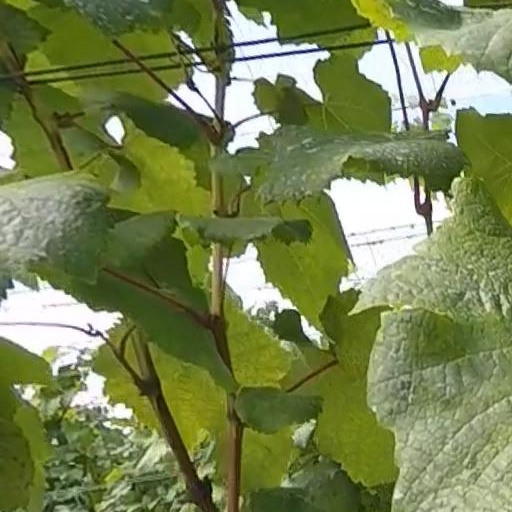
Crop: grape